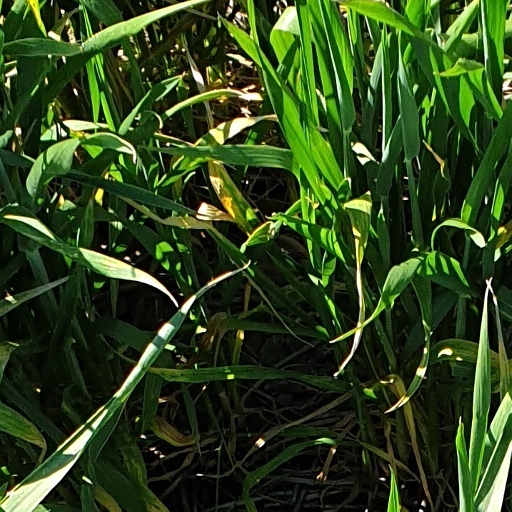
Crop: wheat